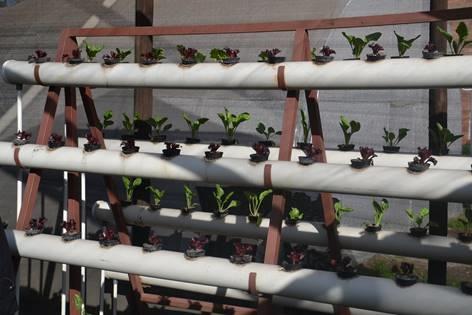
Mashine zinazotumika kwenye kilimo cha kisasa kisichotumia udongo, tayari mimea mbalimbali imepandwa ndani yake na imeanza kuchipua. Ikiwa kwenye hatua zake za mwanzoni kabisa, huku zikiendelea kuwagiliwa mpaka zikomae.